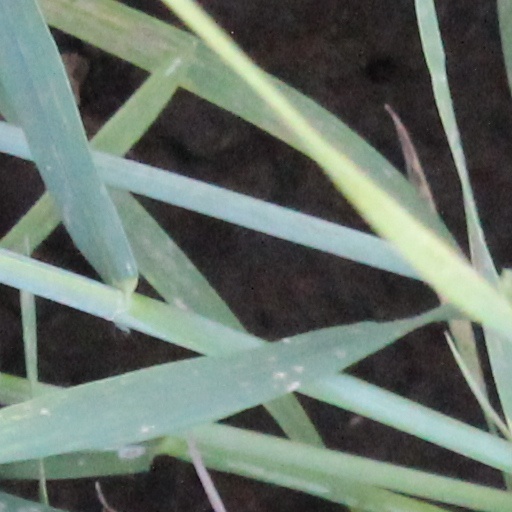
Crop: wheat